Amy Pond

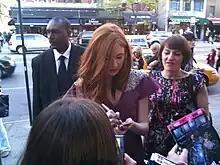
Gillan signing autographs at the US premiere of "The Eleventh Hour"

With the premiere of "The Eleventh Hour", two viewers anonymously quoted in "The Telegraph" complained that Amy's character was too "sexy" for a family programme like "Doctor Who". Executive producer Piers Wenger stated that Amy was intended to be "feisty and outspoken and a bit of a number. Amy is probably the wildest companion that the Doctor has travelled with, but she isn’t promiscuous." On a similar note, Gavin Fuller, writing for "The Daily Telegraph"s website, criticised Amy's "attempted seduction of the Doctor" in the episode "Flesh and Stone", claiming that it "did seem out of keeping with the usual tone of the series", and that "Given the number of young children who watch, it may not have been the most appropriate of scenes to screen".